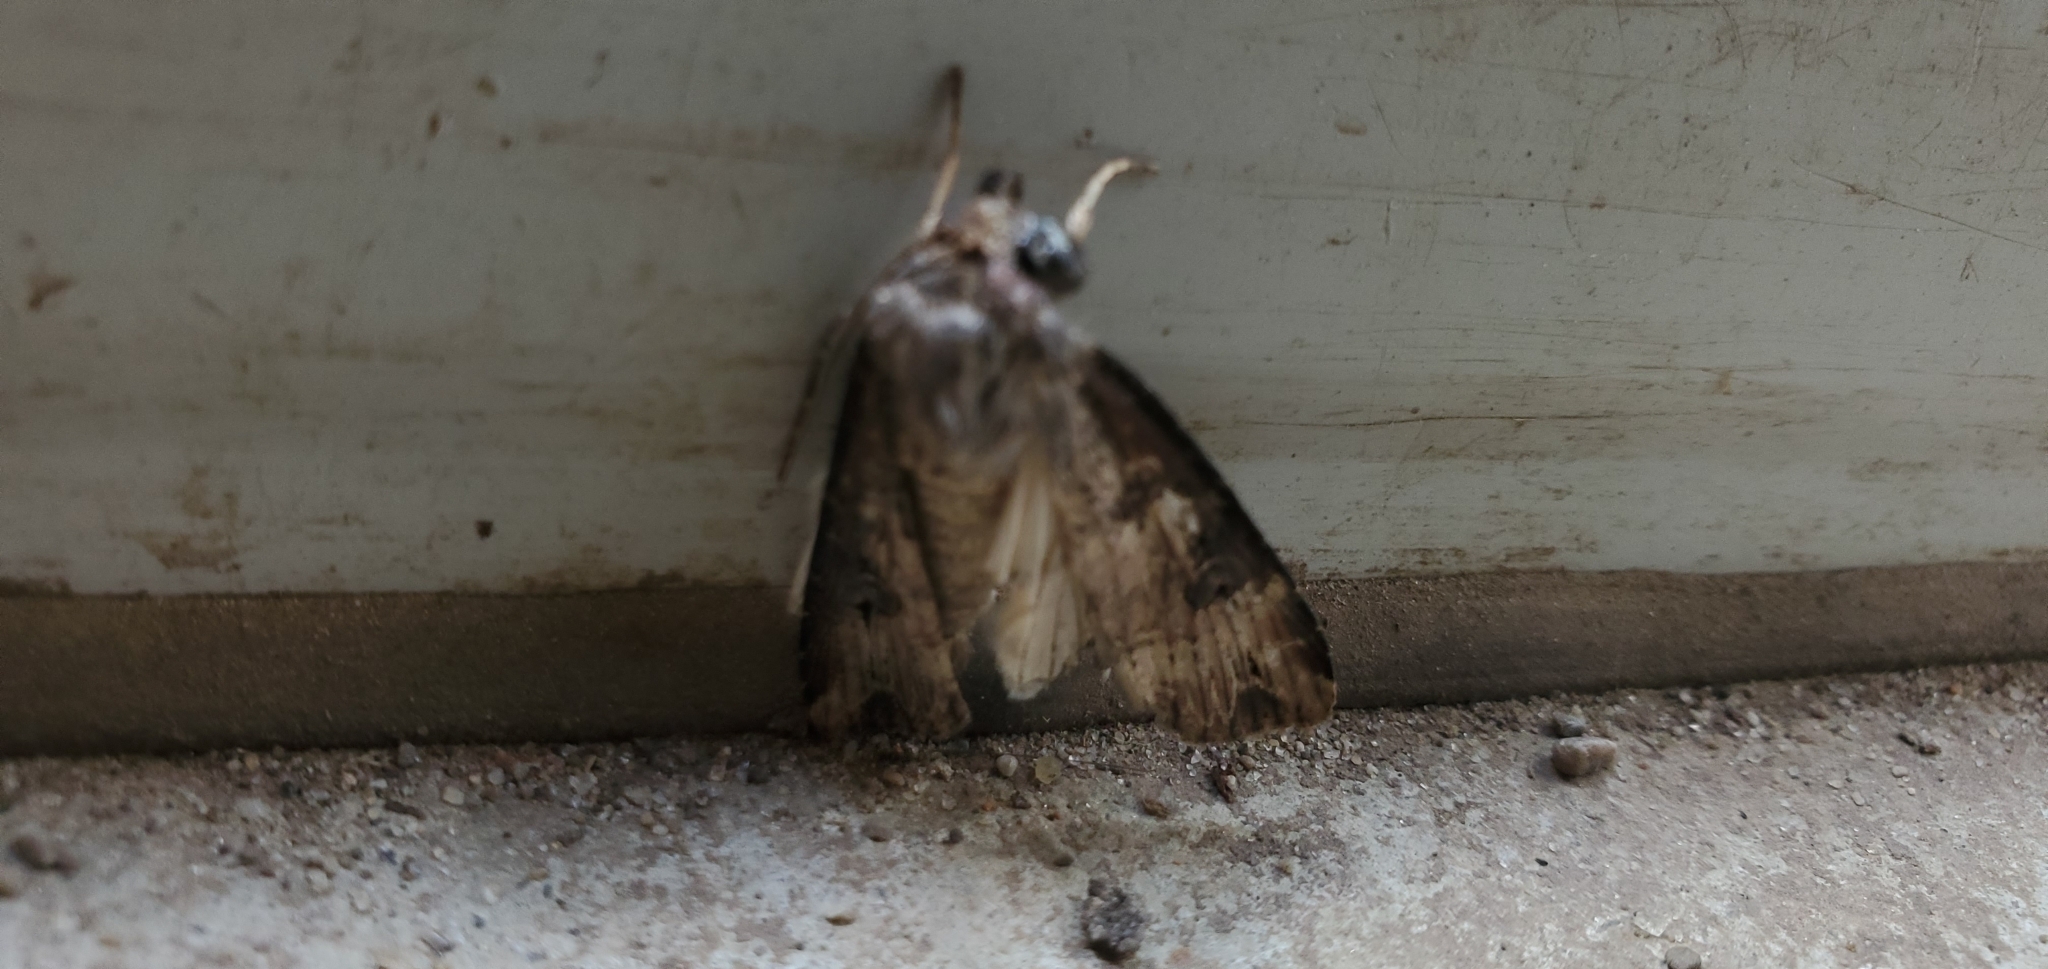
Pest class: cutworms